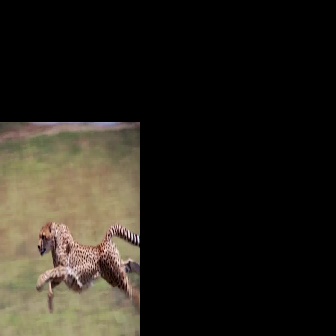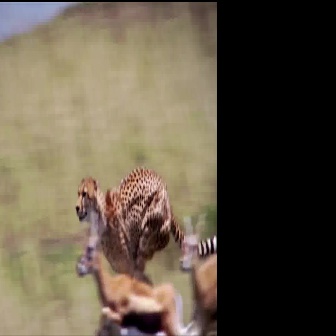
  Please identify the target specified by the bounding box [35,220,139,324] in the first image and locate it in the second image. Return the coordinates in [x_min,y_min,x_max,y_max] format.
Answer: [73,167,216,310]